Bob Geldof

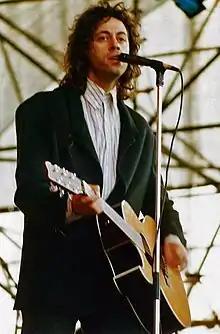
Geldof performing as a solo artist in 1987

Geldof left the Boomtown Rats in 1986 to launch a solo career and publish his autobiography, "Is That It?", which was a UK best-seller.